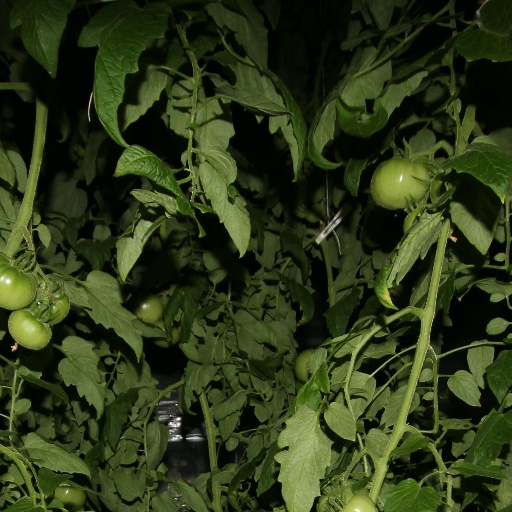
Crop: tomato